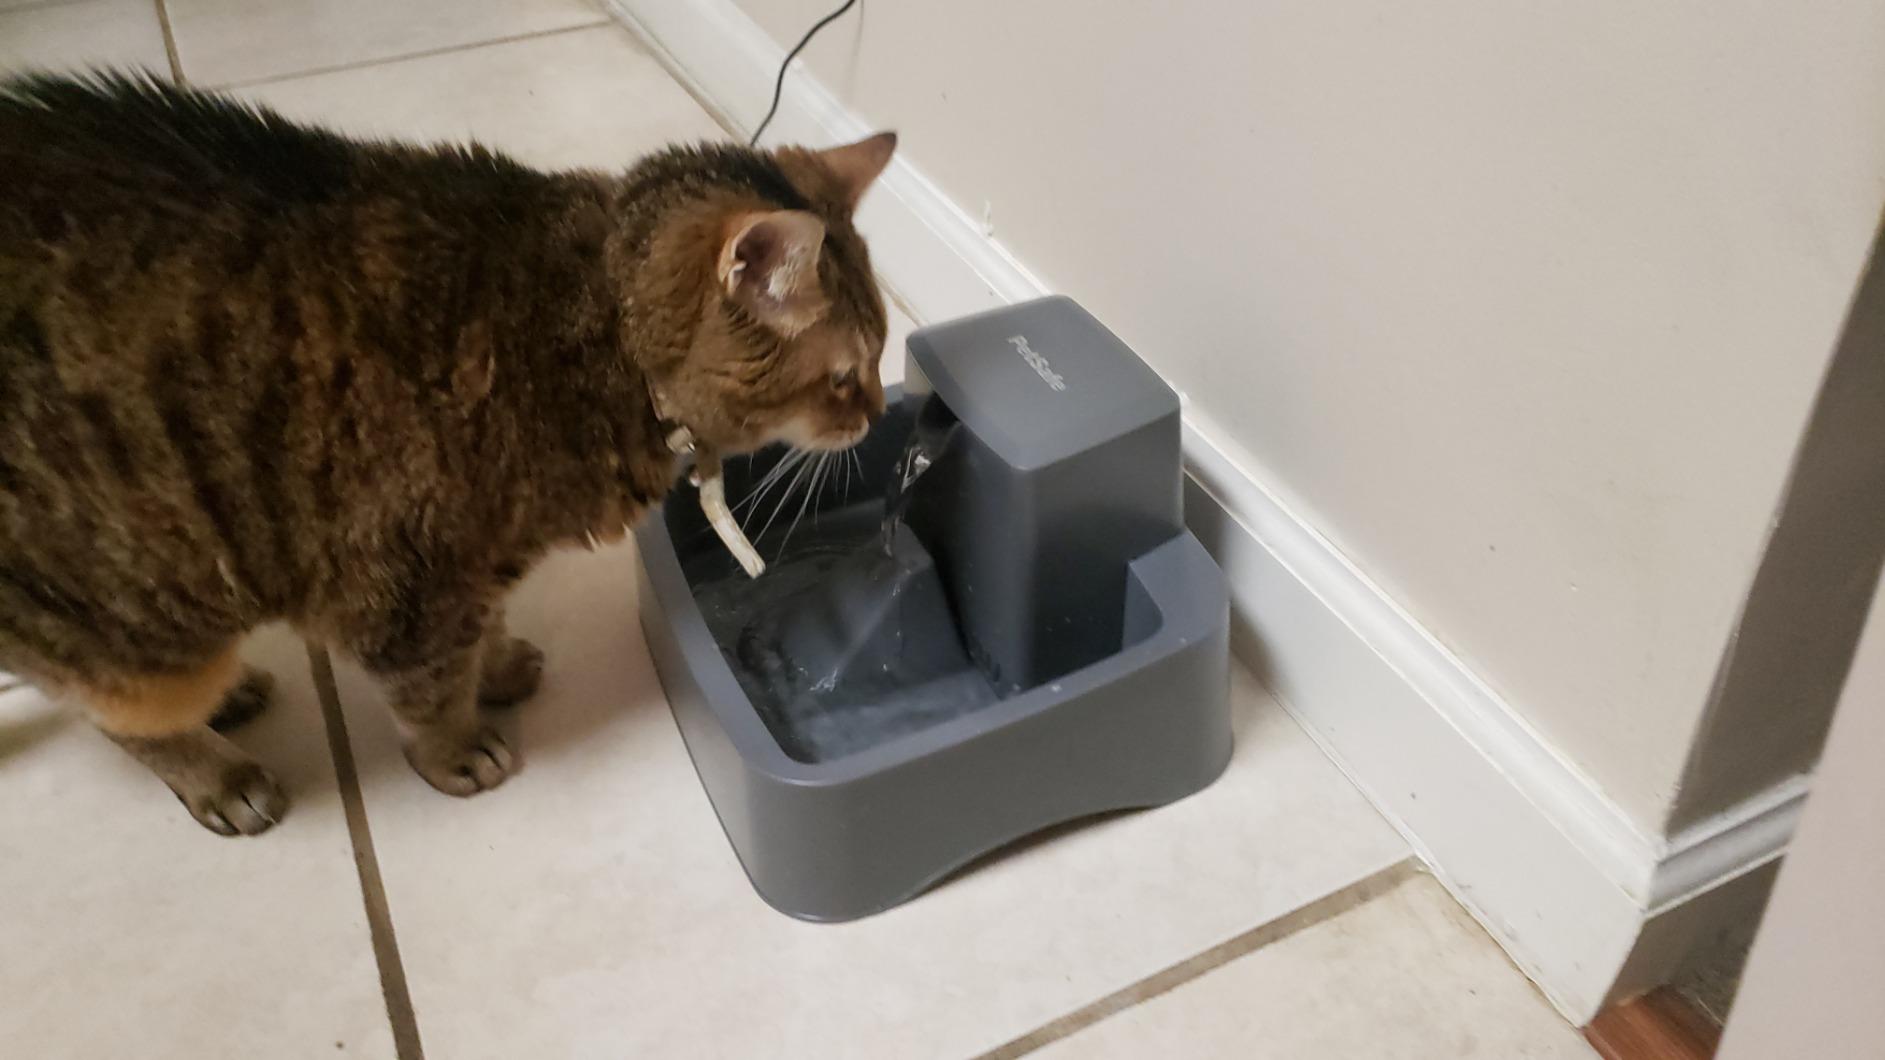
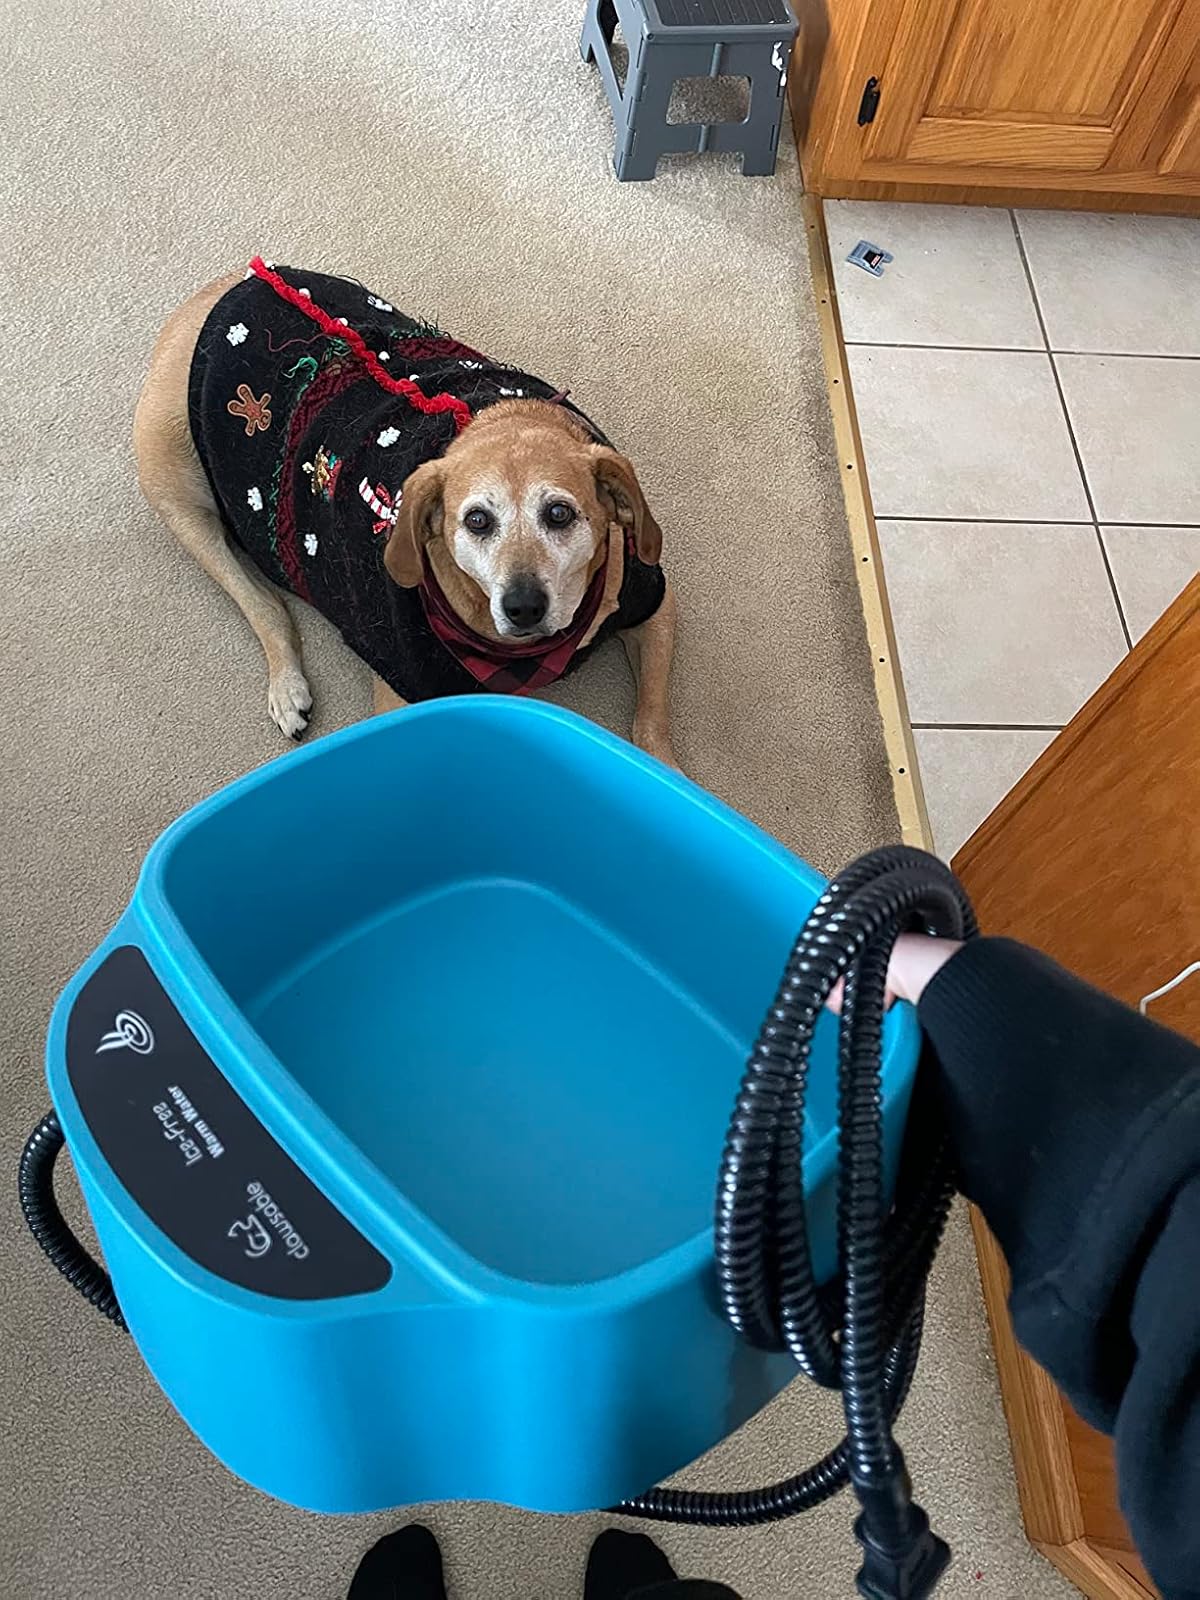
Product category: items_bowl
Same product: no